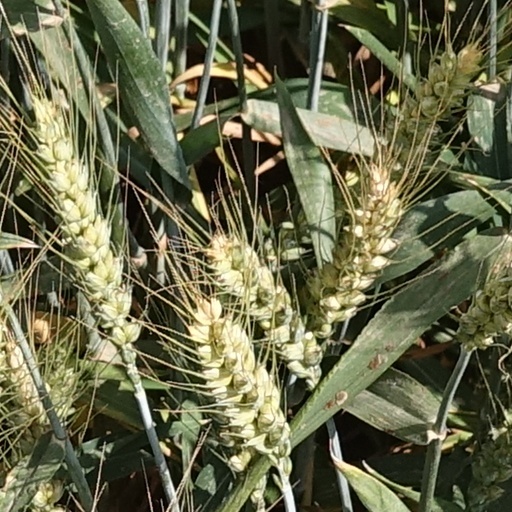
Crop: wheat